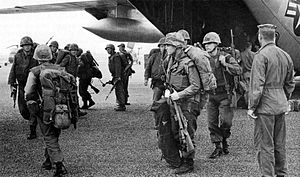
Lockheed Martin C-130 Hercules / Operationel historie
U.S. Marines stiger ud af en C-130, Da Nang Air Base, 8. Marts 1965
"Lockheed C-130 Hercules er et amerikansk firemotors turboprop militært transportfly designet og oprindeligt bygget af Lockheed. Flyet er i stand til at benytte uforberedte landingsbaner for start og landing, og var oprindeligt designet til troppetransport, evakuering af tilskadekomne, og almindelig godstransport. Det alsidigt anvendelige flystel er blevet benyttet i et stort antal andre roller, Blandt andet som ""gunship"", til at aflevere faldskærmstropper, til search and rescue, til at understøtte videnskabelig forskning, udføre vejrrekognoscering, som tankfly til lufttankning og luftbrandslukning, og til farvandsovervågning. Det er i øjeblikket det primære taktiske transportfly for et stort antal militære styrker verden over; flyet er i tjeneste i over 60 lande. Der findes mere end 40 varianter af Hercules, heriblandt en civil version som bliver markedsført som Lockheed L-100.